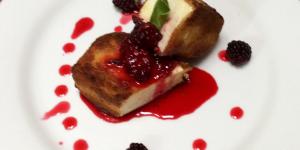
queso frito con mermelada